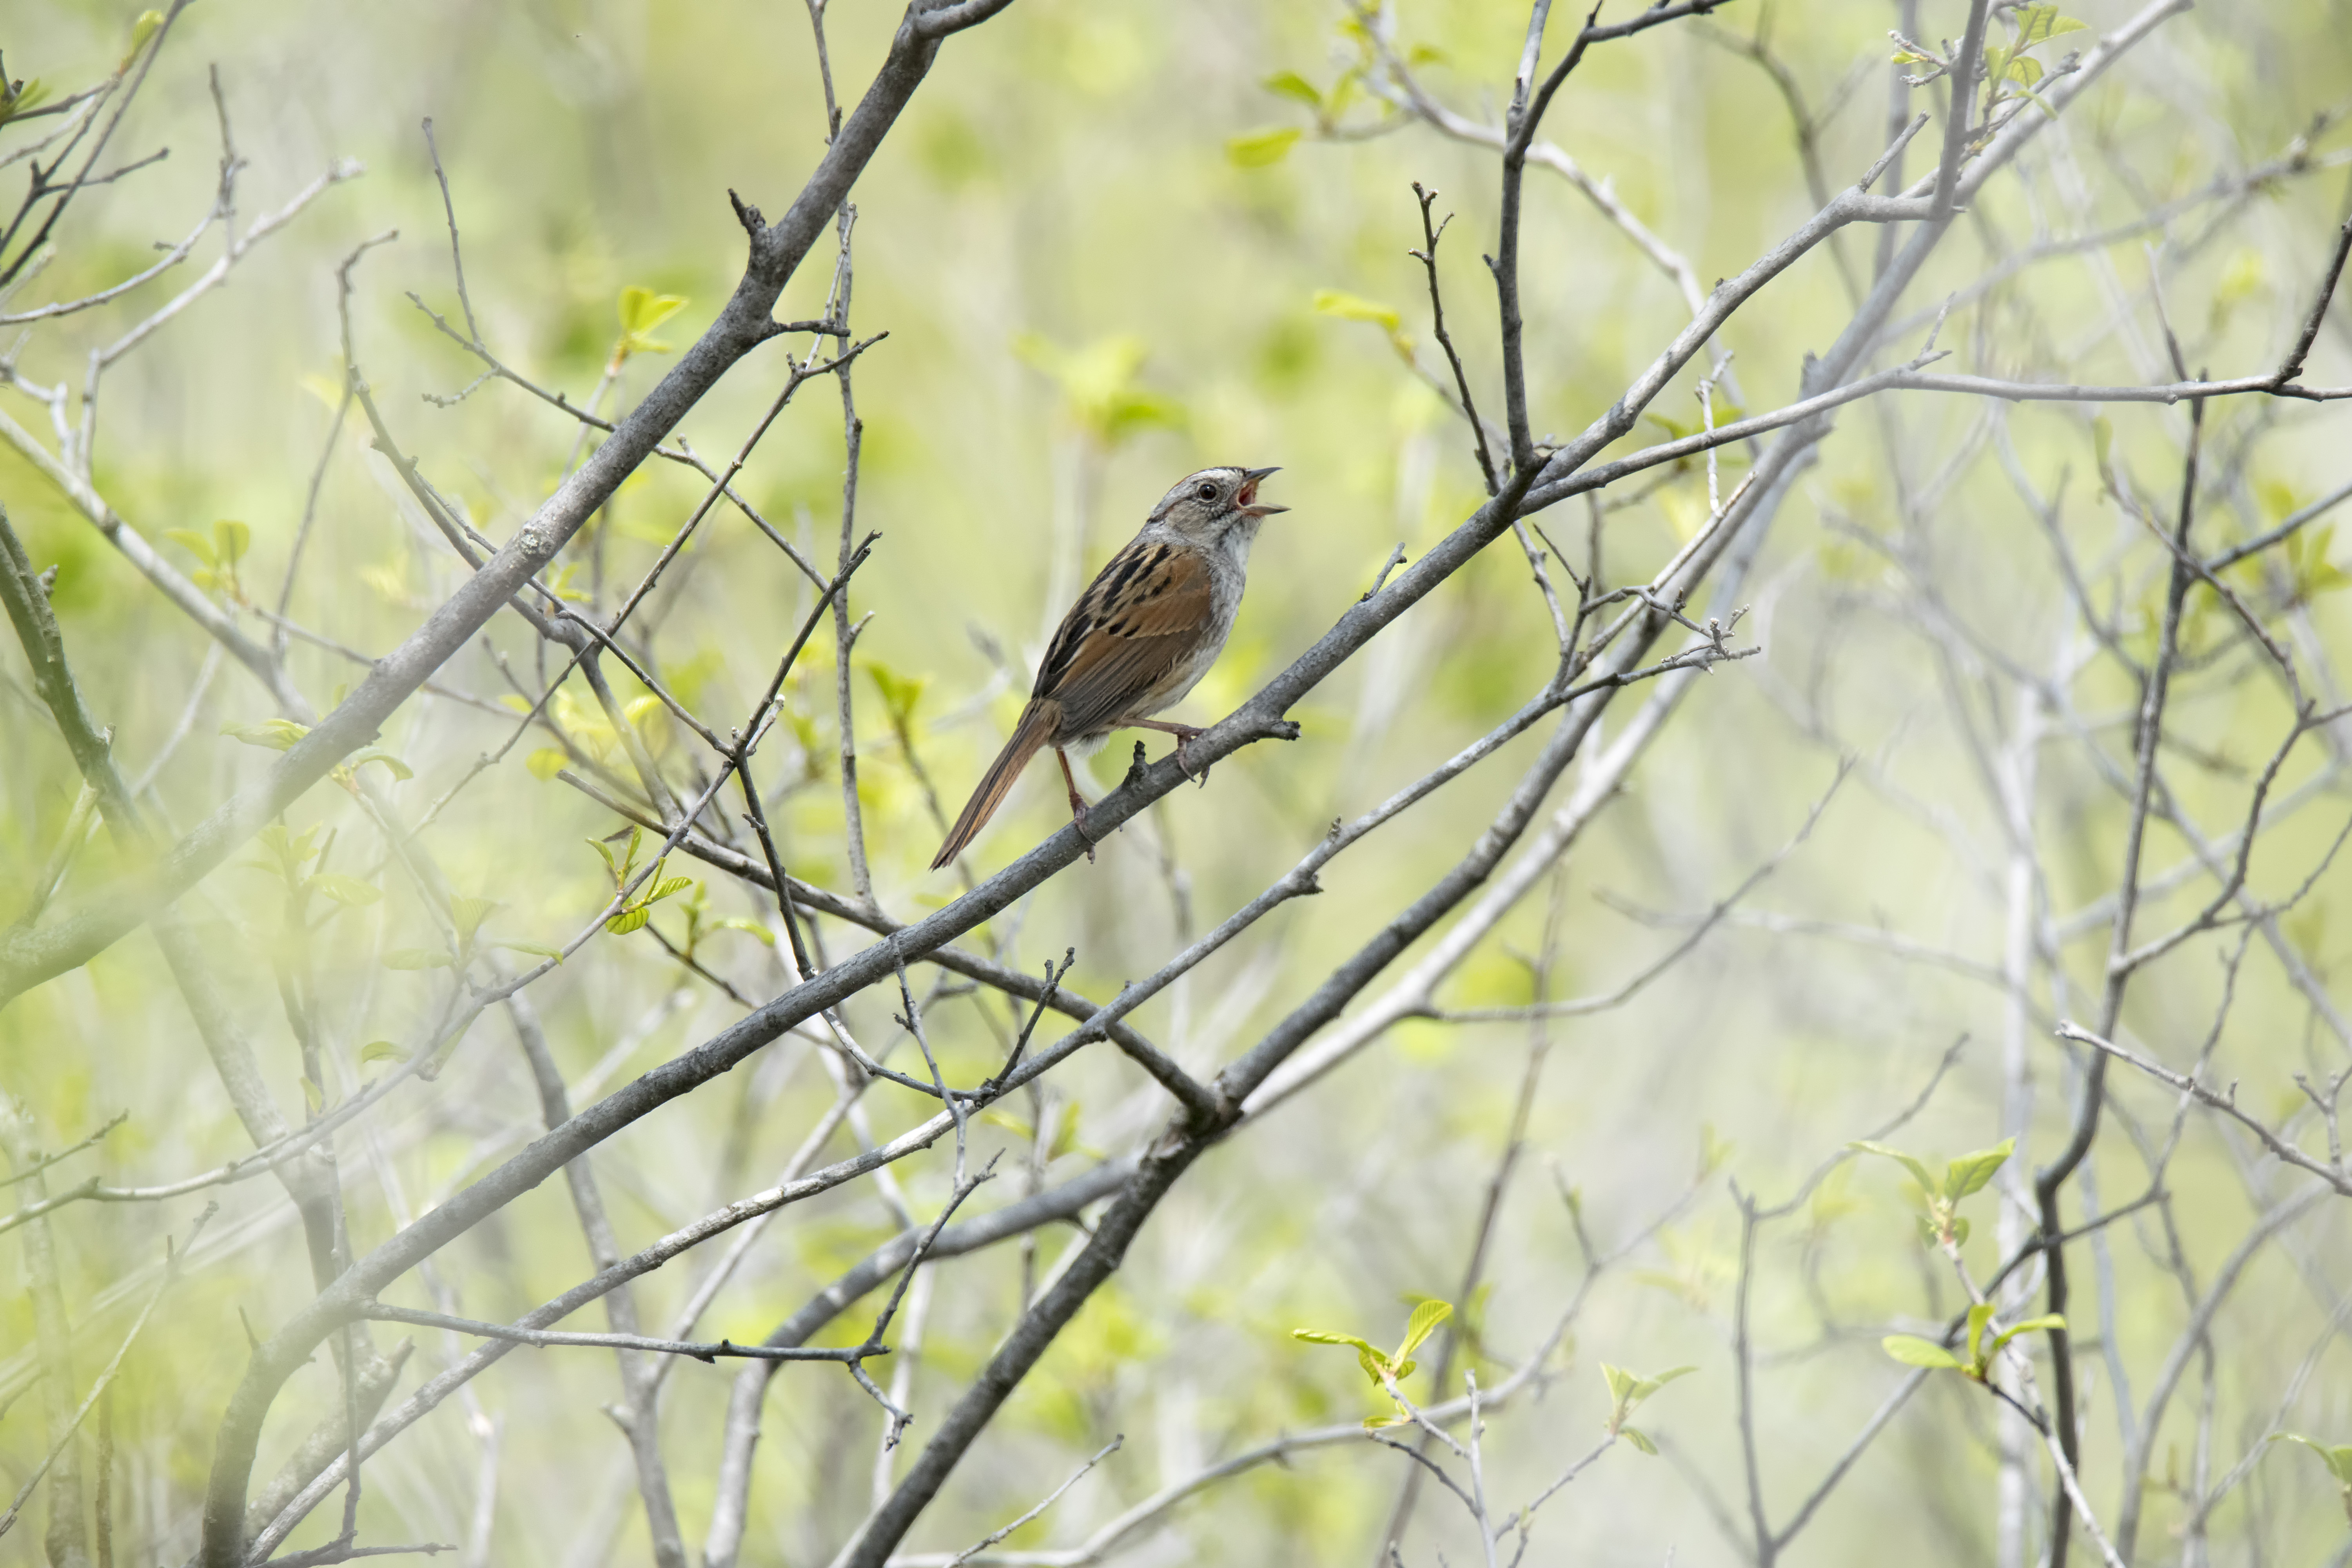
nature, swamp, branch, bird, wildlife, fauna, canada, vertebrate, sparrow, des, quebec, finch, marais, sherbrooke, oiseau, bruant, perching bird